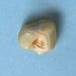
Maize quality: Bad